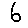
Label: 6